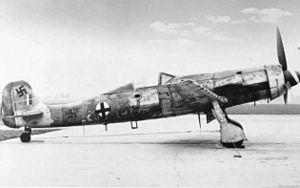
Le Focke-Wulf Ta 152 était un chasseur-Intercepteur allemand de la Seconde Guerre mondiale créé par l'ingénieur Kurt Tank et produit dans l'usine Focke-Wulf de Cottbus.